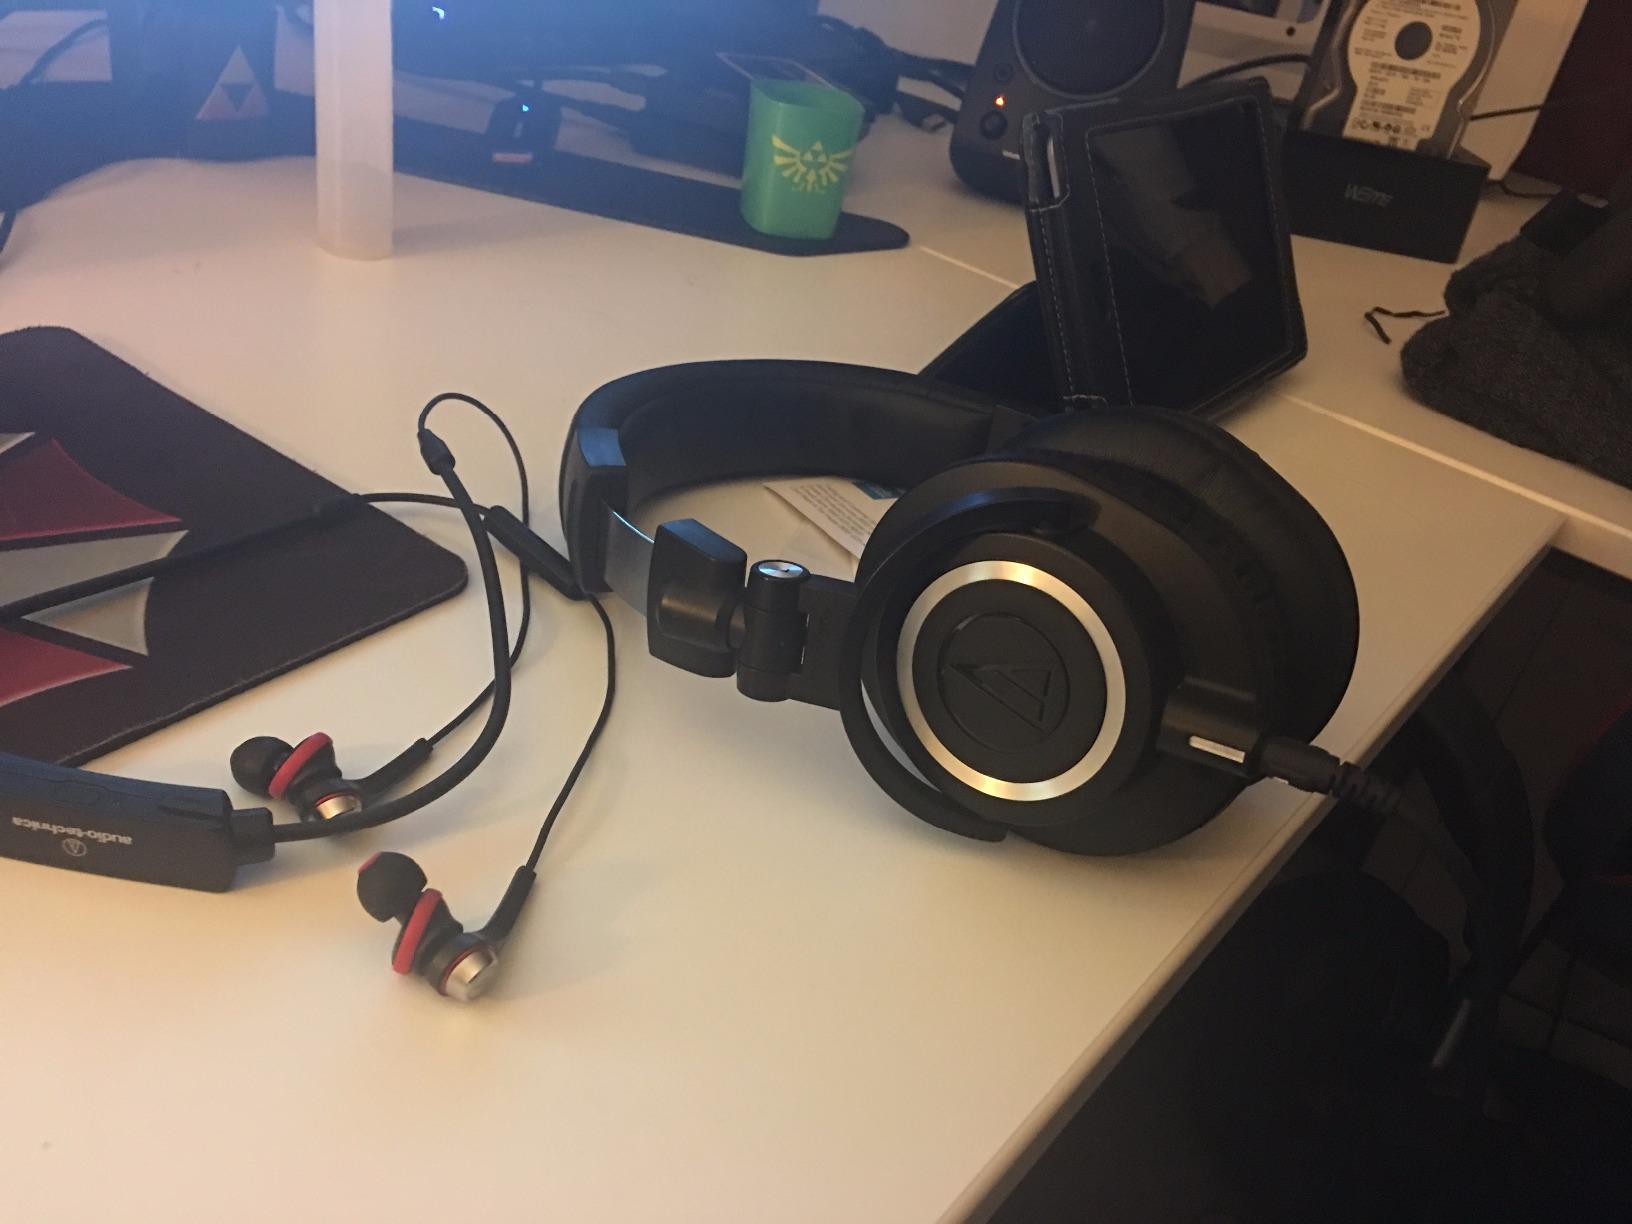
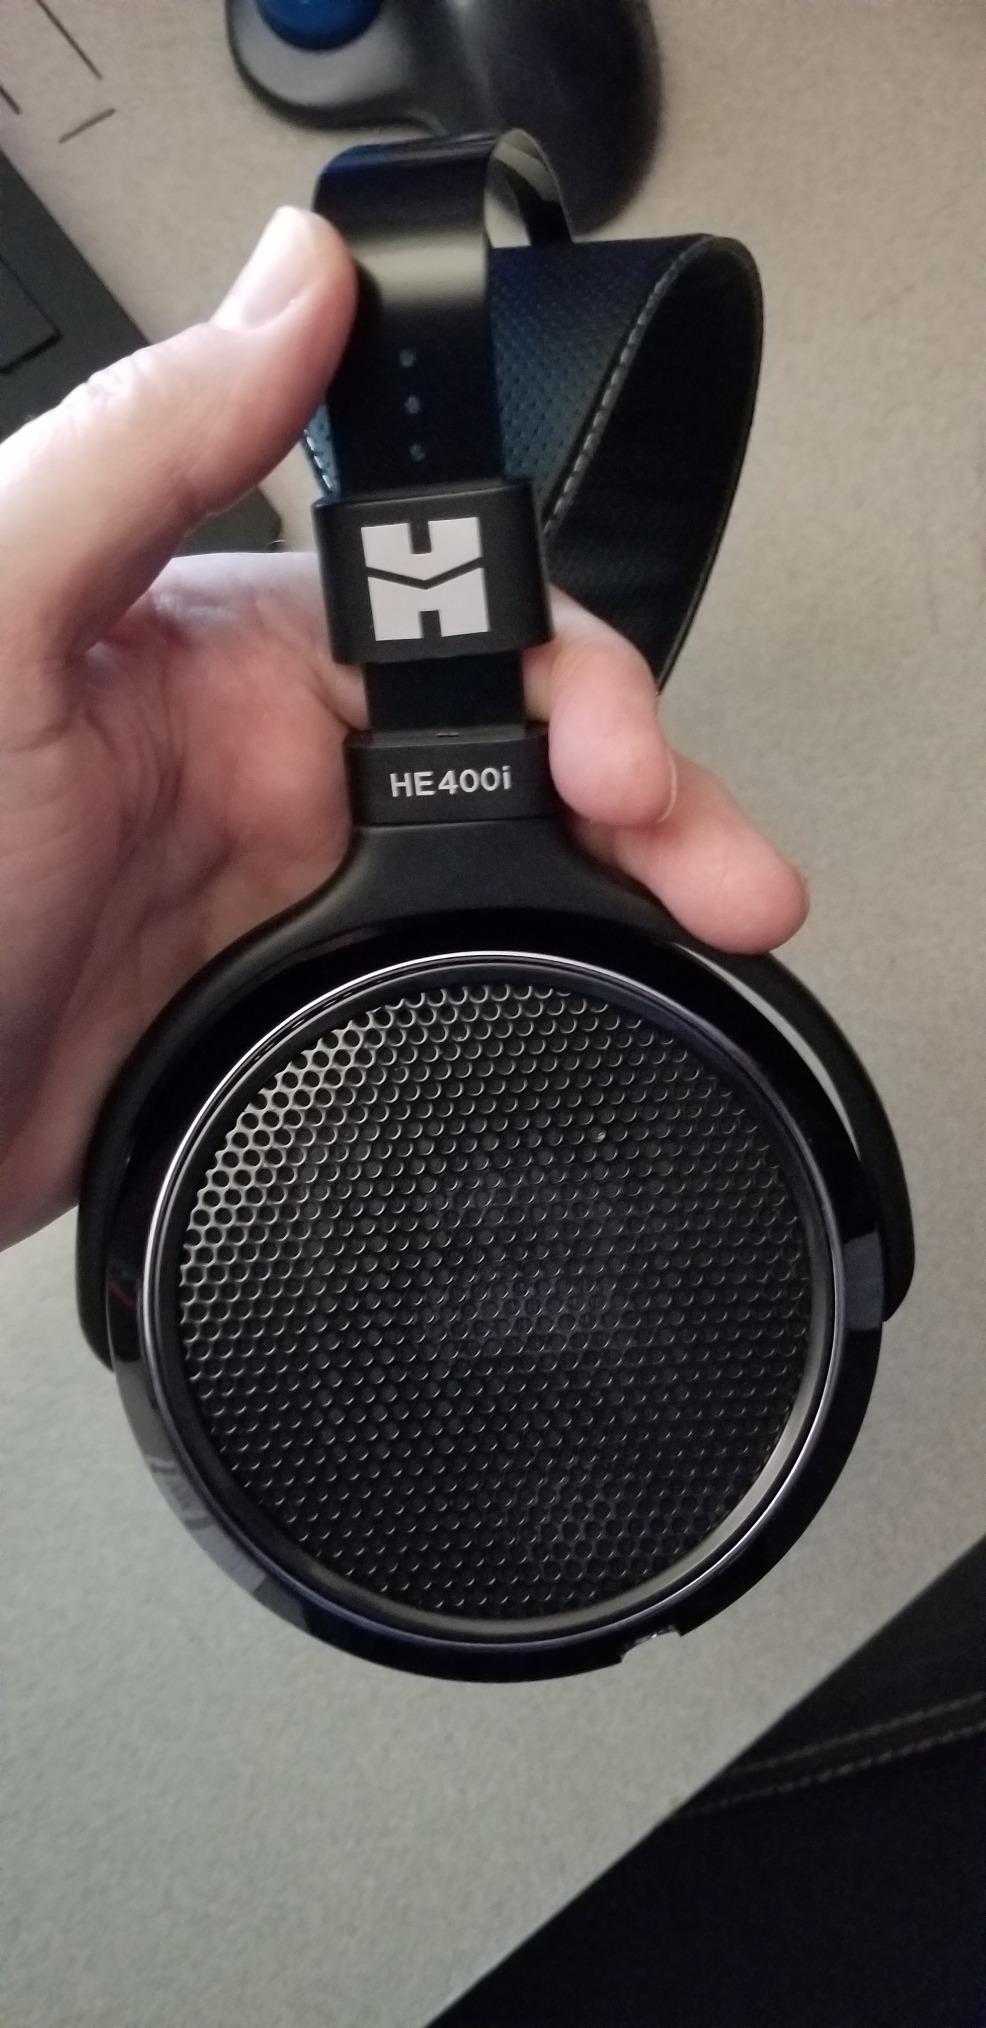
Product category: headphones
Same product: no